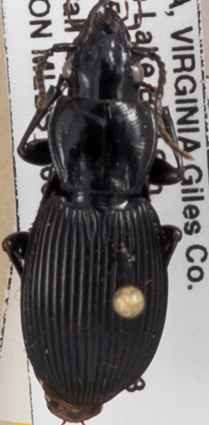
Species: Pterostichus lachrymosus
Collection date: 2019-06-04
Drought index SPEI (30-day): -1.13
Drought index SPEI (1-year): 2.09
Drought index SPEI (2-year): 2.09